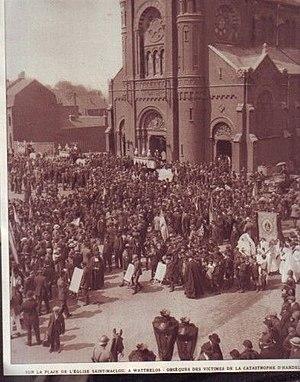
Obsèques des noyés de 1925 à Wattrelos en l'église Saint-Maclou.
Wattrelos [watʁəlo] est une commune française de 41 341 habitants, située dans le département du Nord, en région Hauts-de-France.